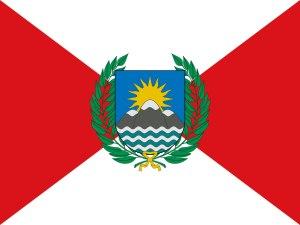
La croix de saint André est une croix en forme de X. Son nom provient de la forme de la croix qui aurait été utilisée selon la tradition pour supplicier saint André. Ce symbole a été utilisé par de nombreux pays européens. La croix de saint André est parfois appelée croix décussée. En héraldique, elle est appelée sautoir. La croix de Bourgogne est une croix de saint André particulière. La croix de saint André est présente dans la culture européenne, dans l'art religieux, dans la symbolique identitaire de pays, de régions ou de forces politiques, dans la vie pratique.